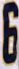
Number: 6